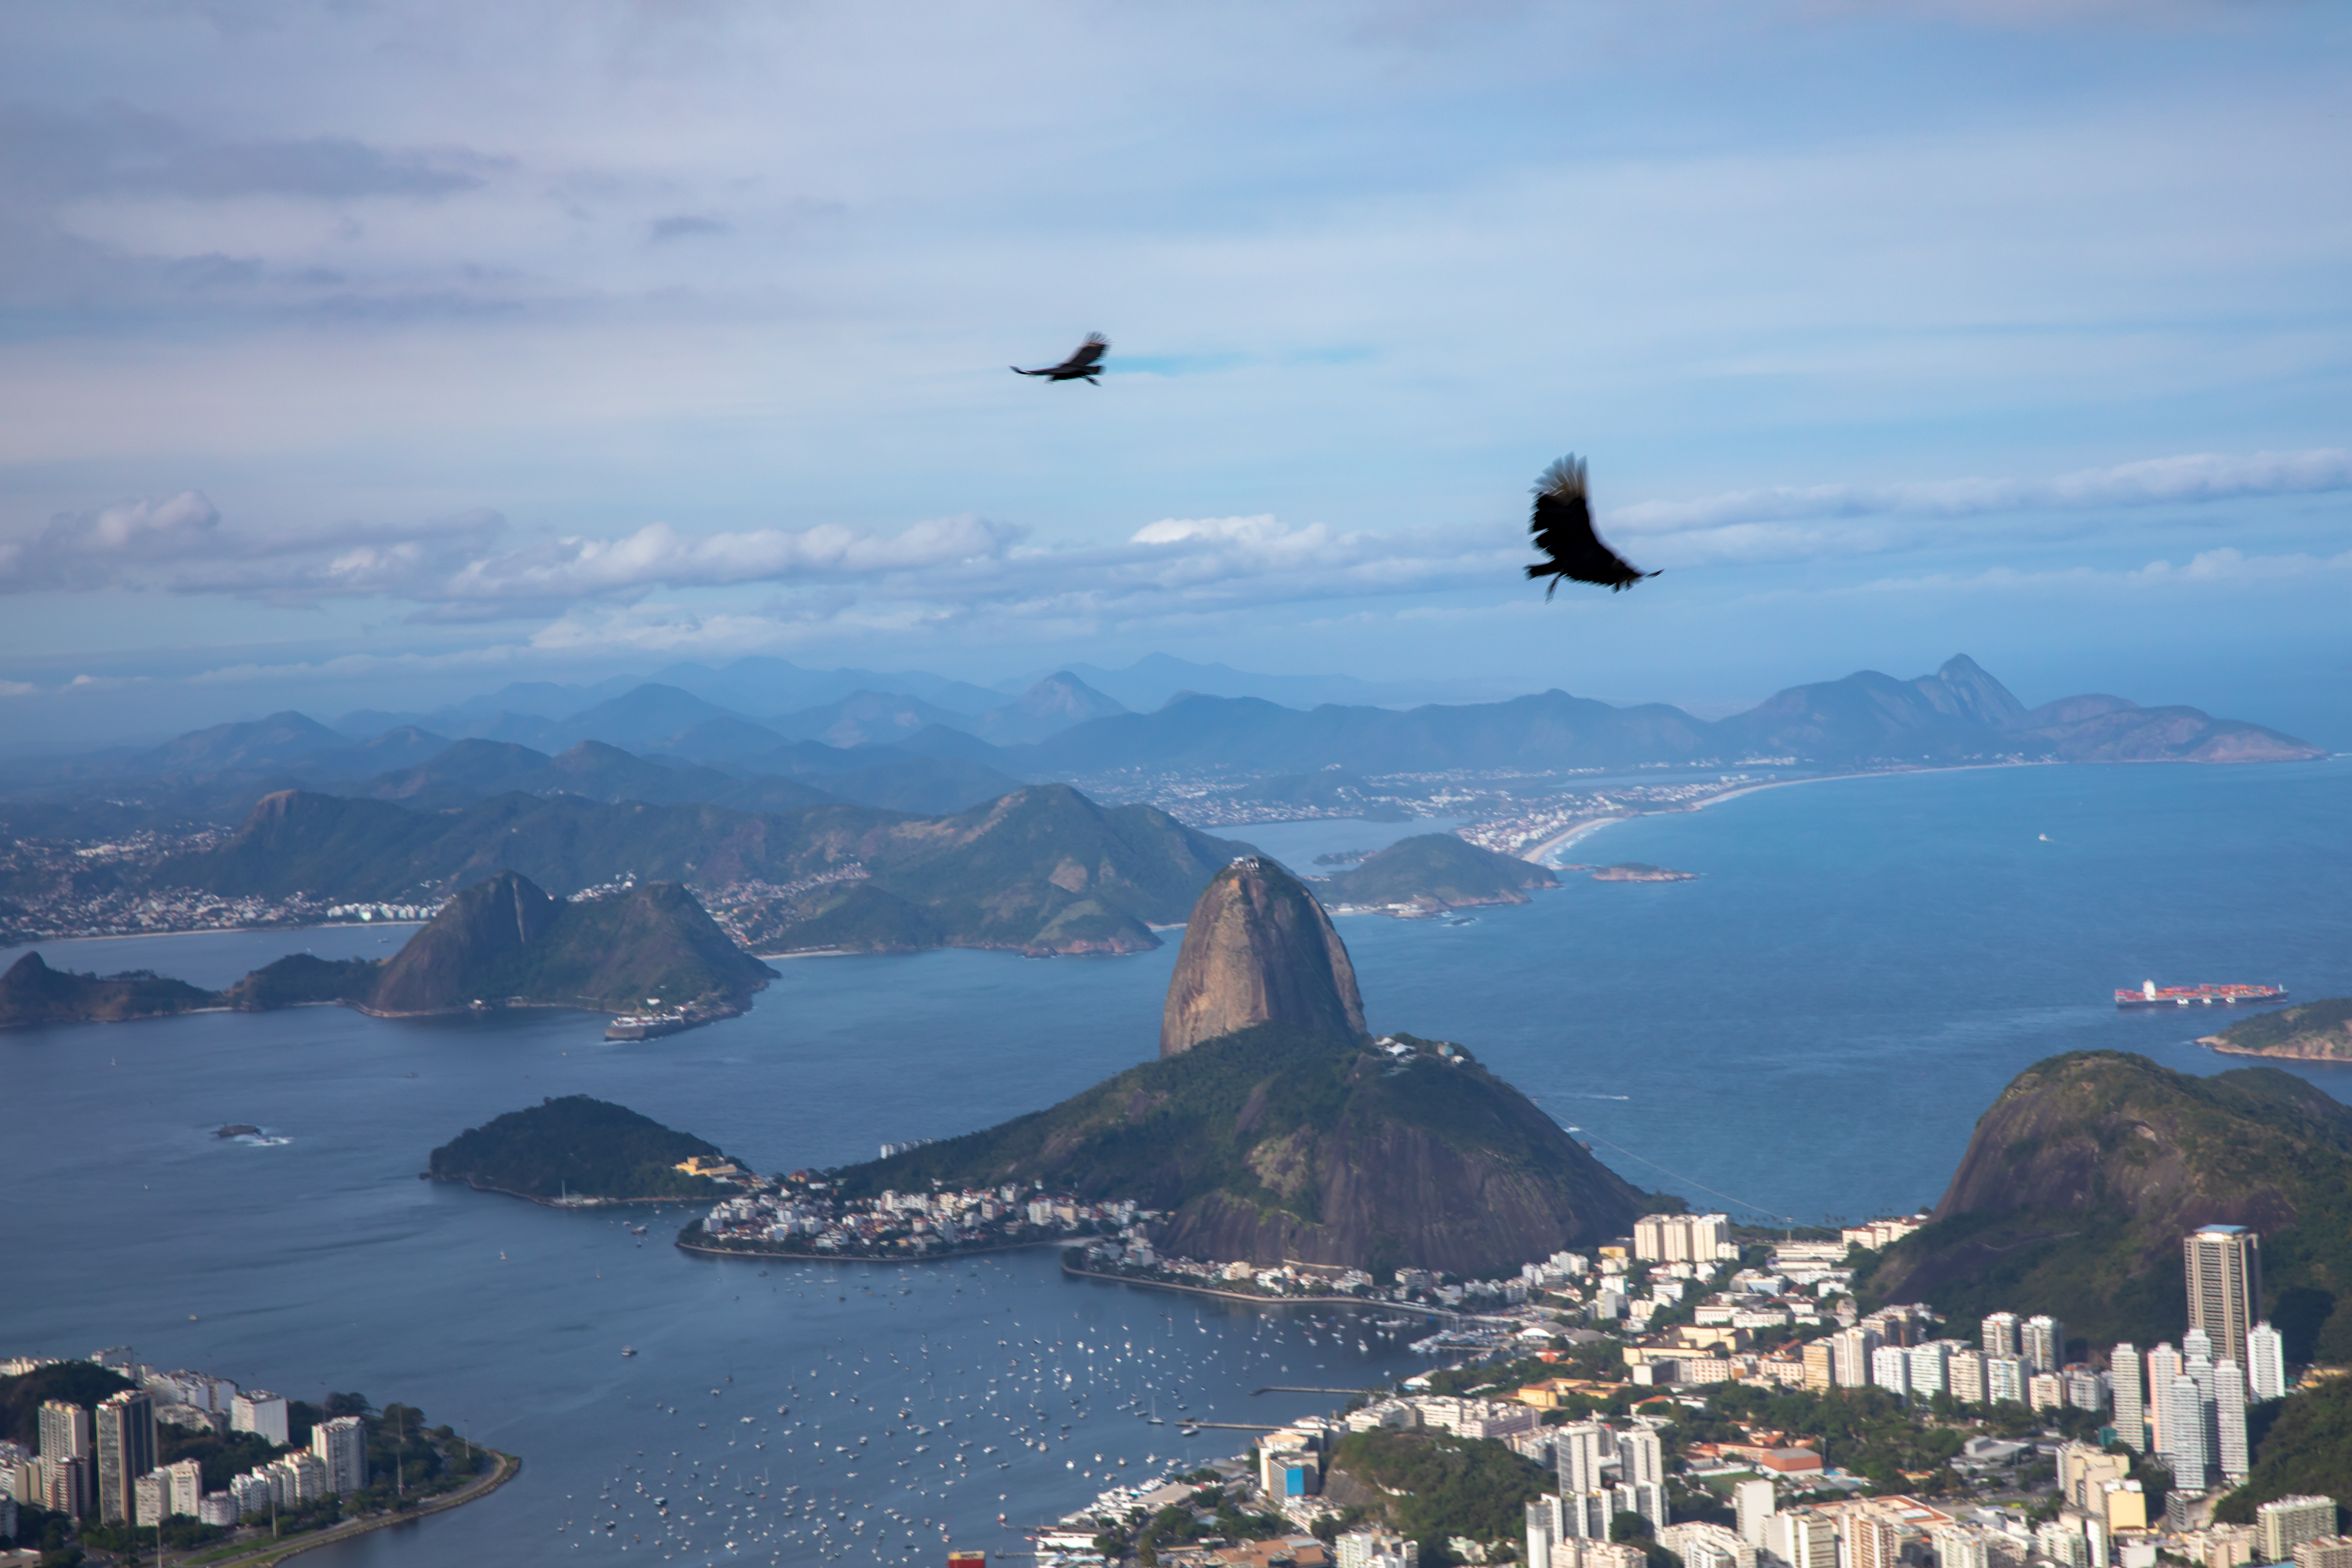
rio, sky, sea, mountain, coast, wing, ocean, rock, cape, coastal and oceanic landforms, photography, cloud, landscape, hill, headland, tourism, flight, city, bay, vacation, mountain range, promontory